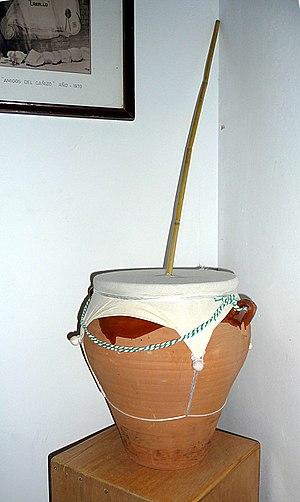
Cet article traite de la catégorie des membranophones dans le système Hornbostel-Sachs. Conçu par Erich von Hornbostel et Curt Sachs en 1914, ce système permet une classification des instruments de musiques.